Robert Haldane-Duncan, 1st Earl of Camperdown

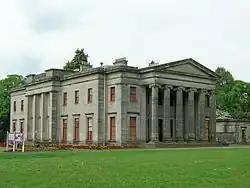
Camperdown House

In 1828, Lord Duncan had William Burn build him Camperdown House, a Palladian villa near Dundee, using the state pension he obtained for the Duncan family to build the house. Lord Duncan renamed the house and estate Camperdown in memory of his father's victory. The parklands surrounding the house were laid out by Lord Camperdown, with the assistance of his forester David Taylor, who along with his son planted most of the estate's trees between 1805 and 1859.